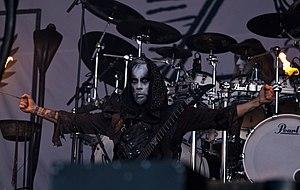
Behemoth est un groupe de black et death metal polonais, originaire de Gdańsk. Formé en 1991, le groupe est considéré comme ayant joué un rôle important dans l'émergence du metal extrême underground polonais. La plupart des albums de Behemoth sont axés sur des thèmes sataniques dont des références à des auteurs tels que Aleister Crowley, John Milton et William Blake.